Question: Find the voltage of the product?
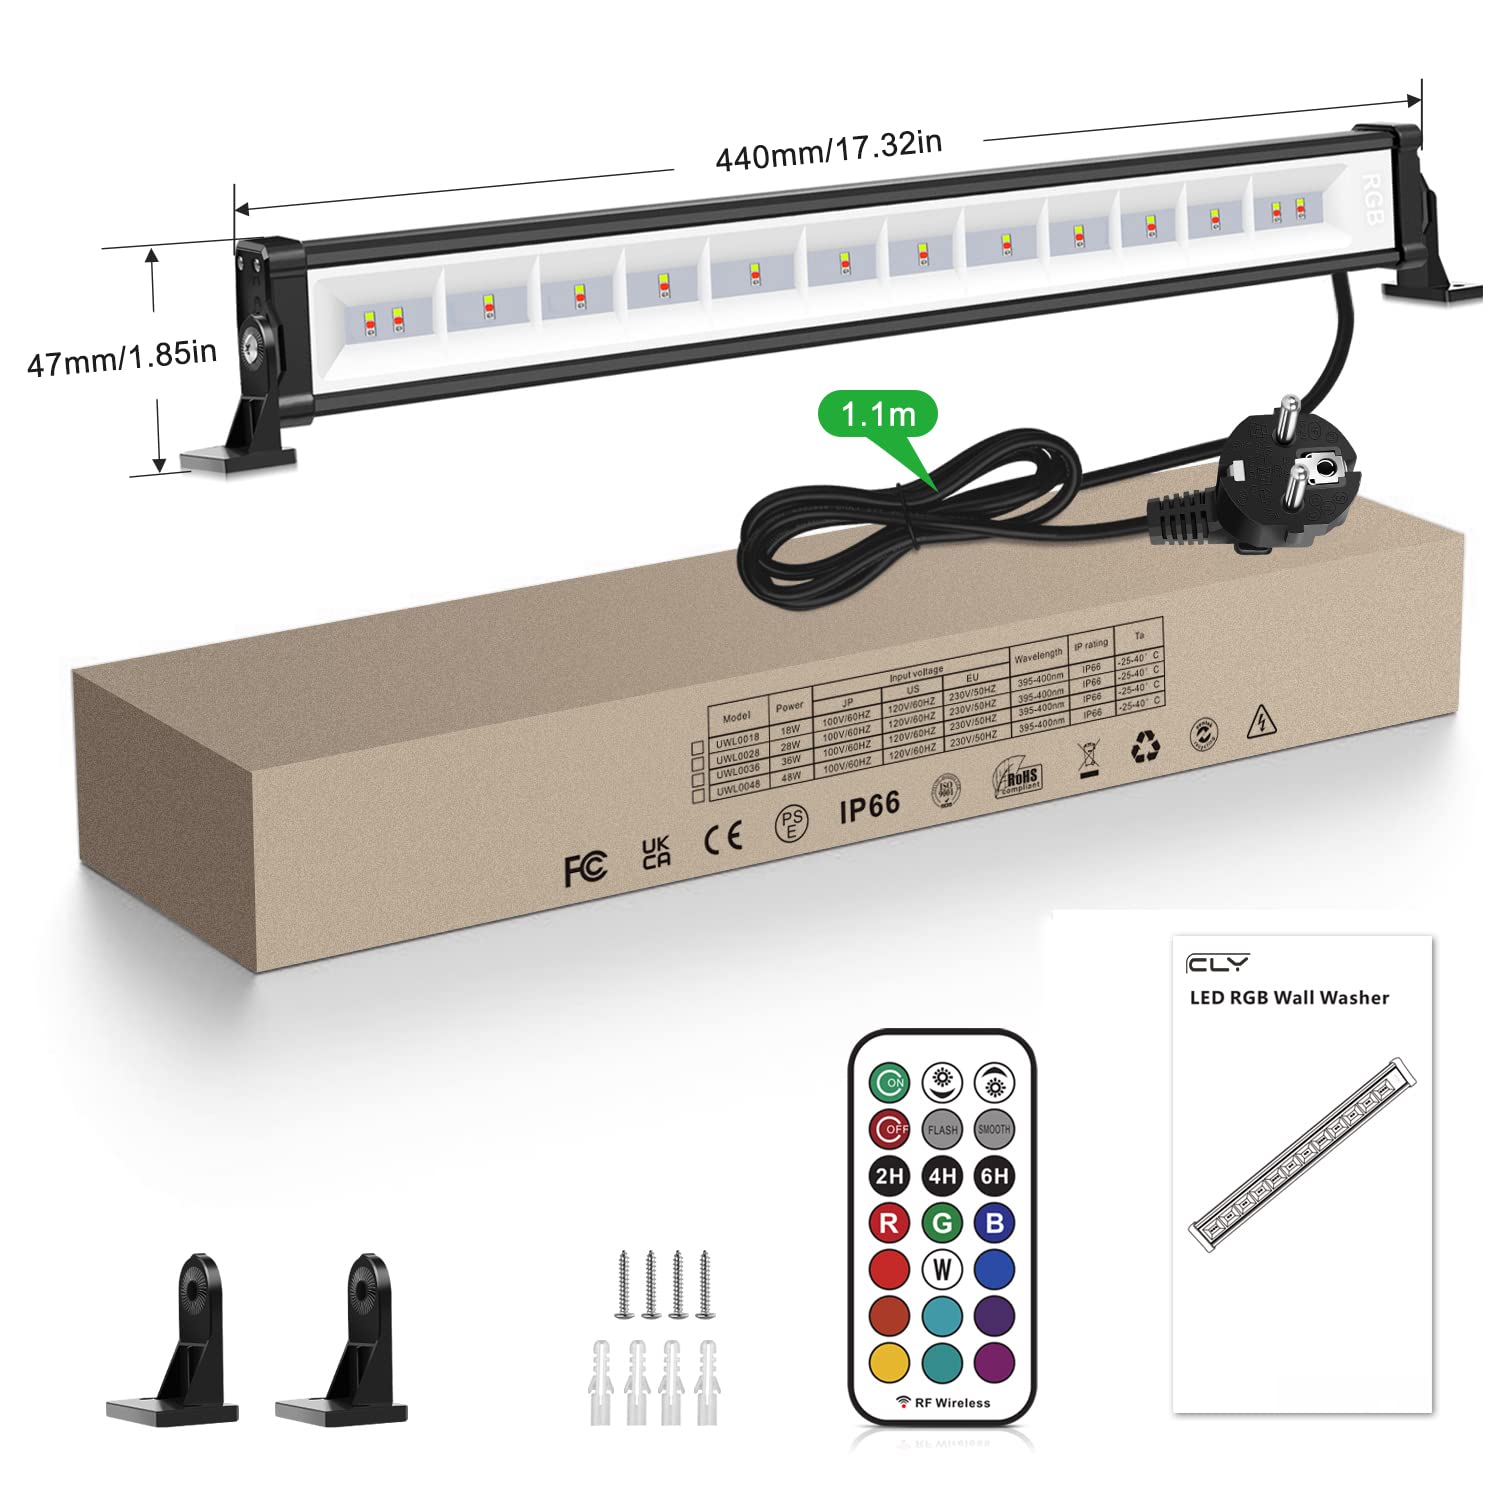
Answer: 120.0 volt